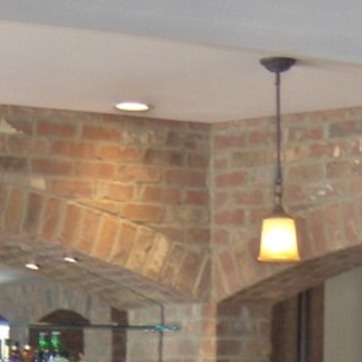
Material: brick